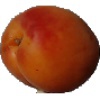
Label: Apricot 1